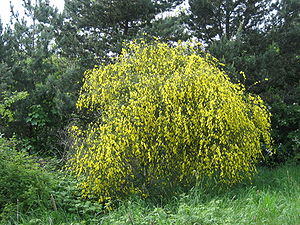
Busk
En gyvelbusk i blomst
"En busk er – pr. definition – en vedplante, som har flere, lige kraftige grene fra jorden. Dette står i modsætning til et træ, der – ligeledes pr. definition – er en vedplante med kun én stamme fra jorden. I virkelighedens verden er overgangen mellem de to slags forveddede planter dog helt glidende: store buske kaldes ""træer"" også selv om de stadig har flere jævnbyrdige grene fra jorden. Tilsvarende kaldes små træer ""buske"", selv om de kun har én stamme.